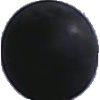
Label: blue_grape